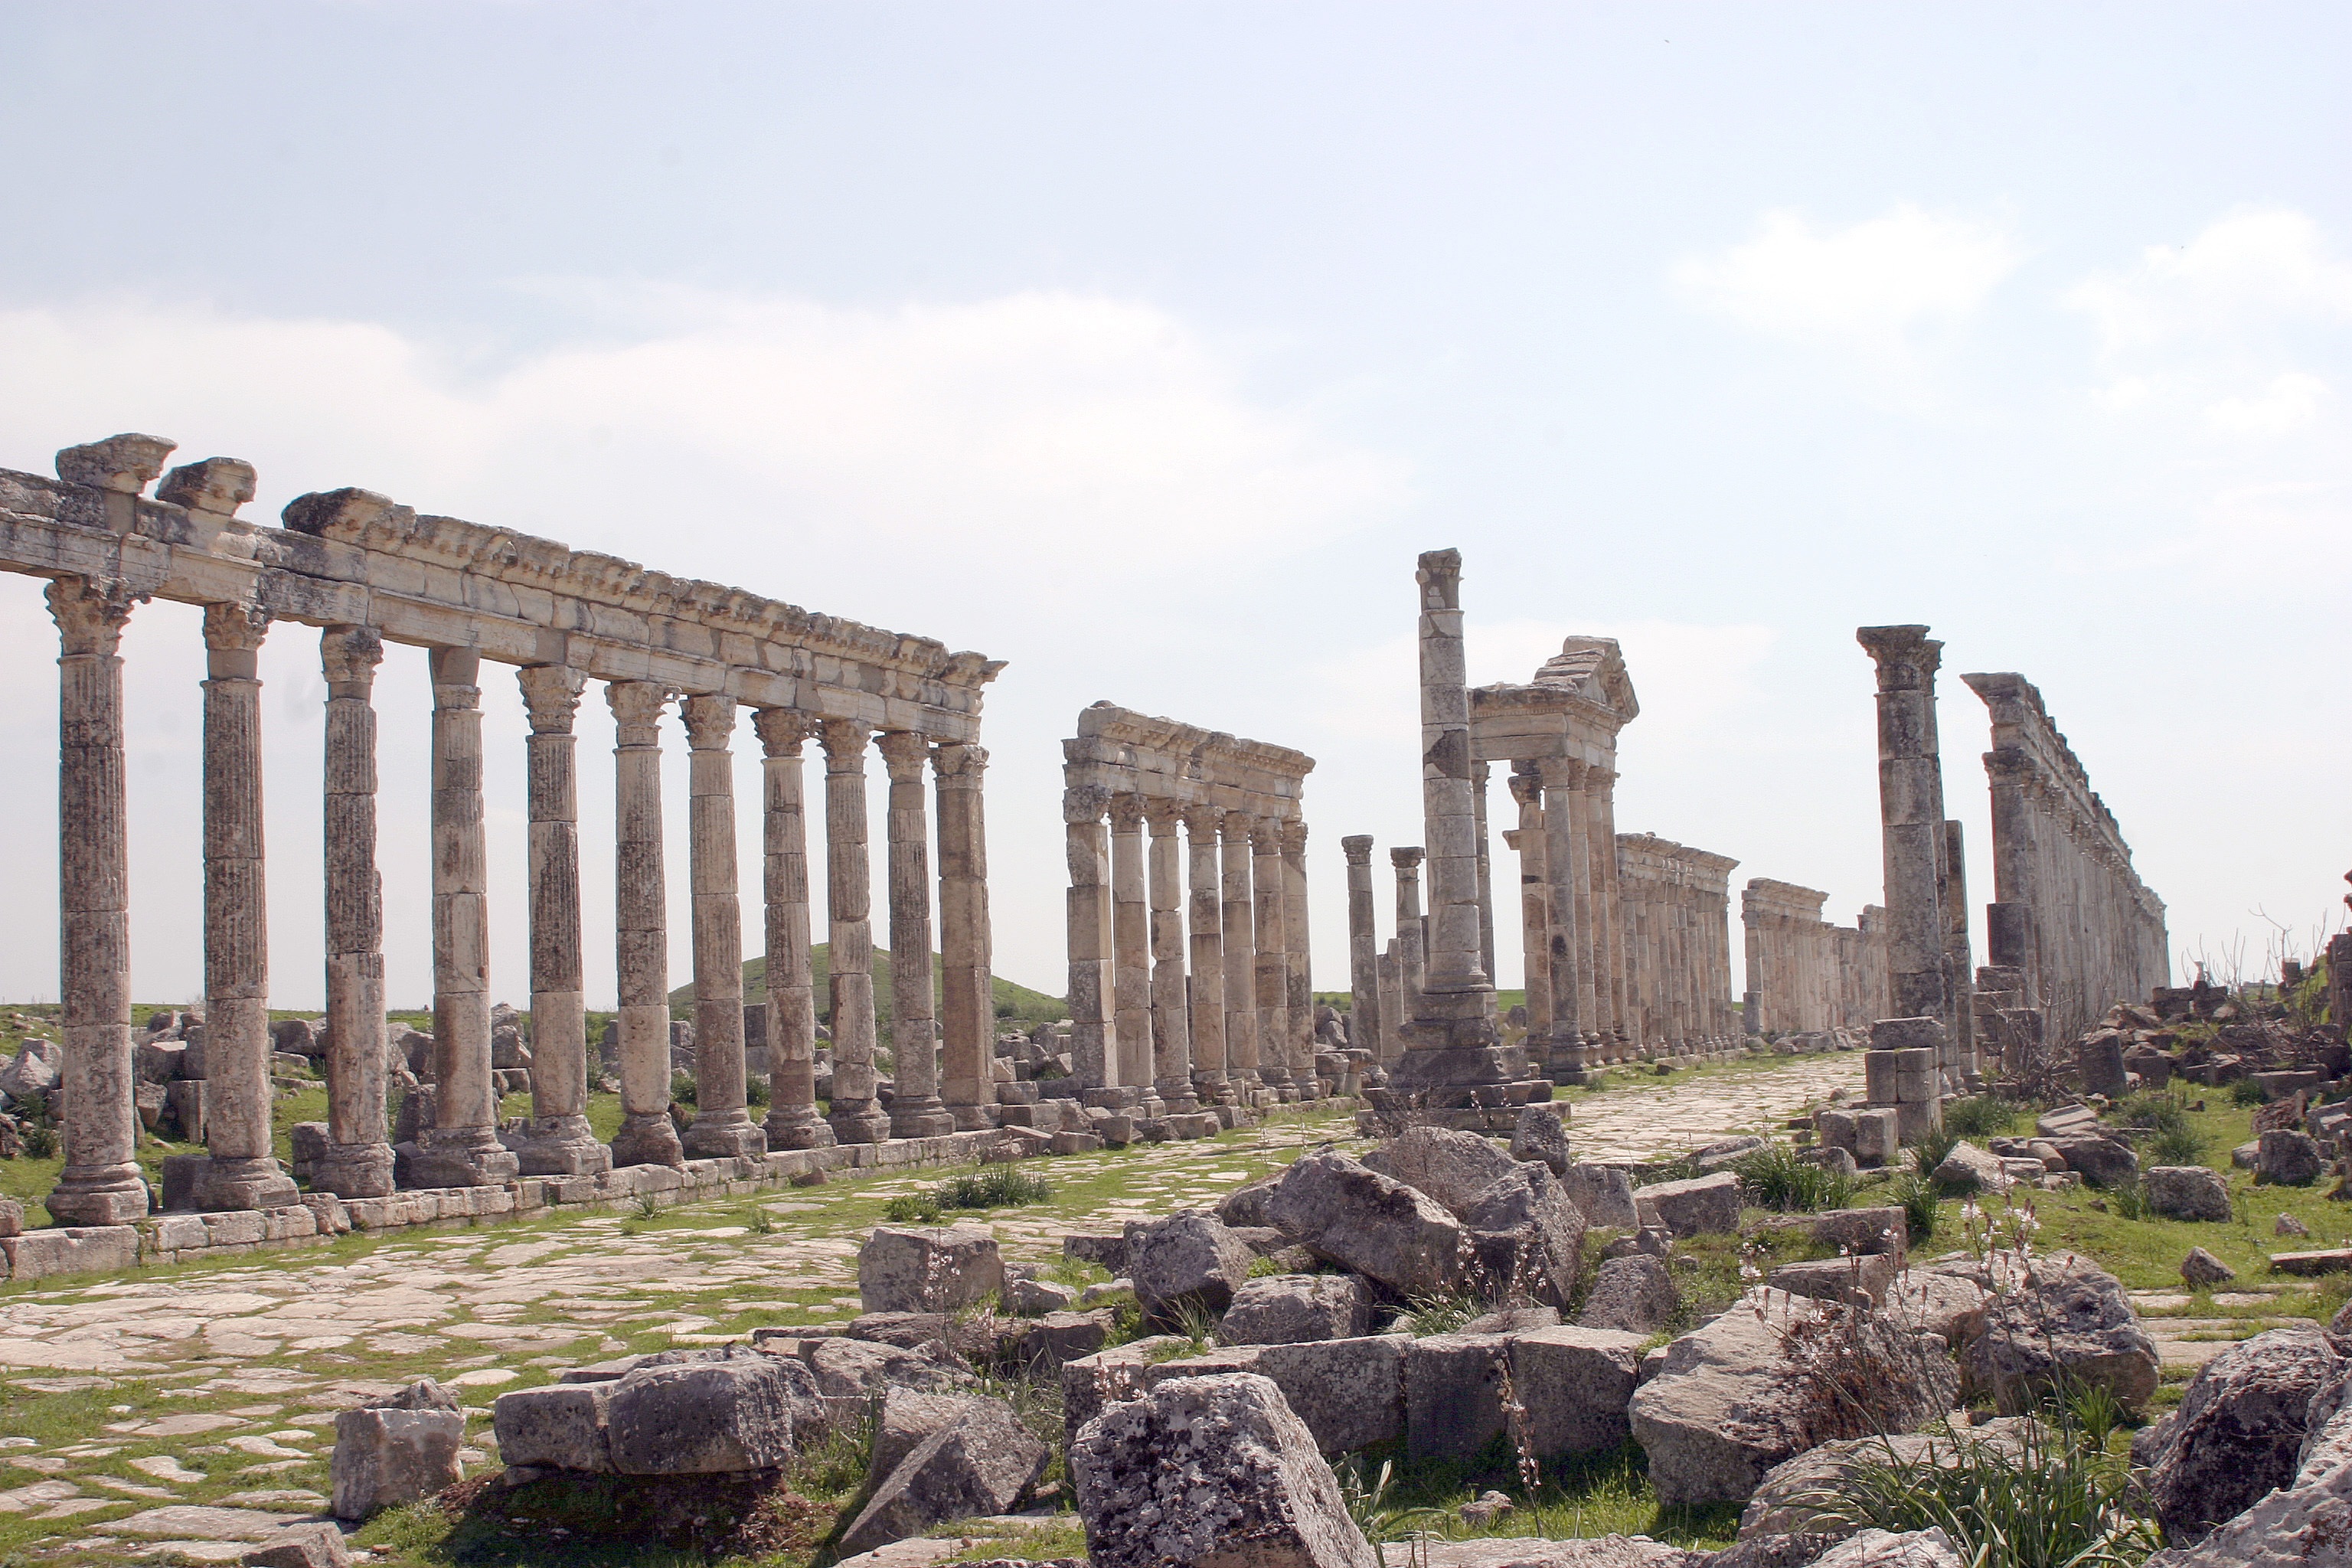
structure, building, palace, monument, column, landmark, fortification, tourism, place of worship, temple, ruins, monastery, history, abbey, ancient rome, aqueduct, archaeological site, unesco world heritage site, syria, roman temple, historic site, ancient history, ancient cities, ancient roman architecture, ancient greek temple, aphamia, byzantisch